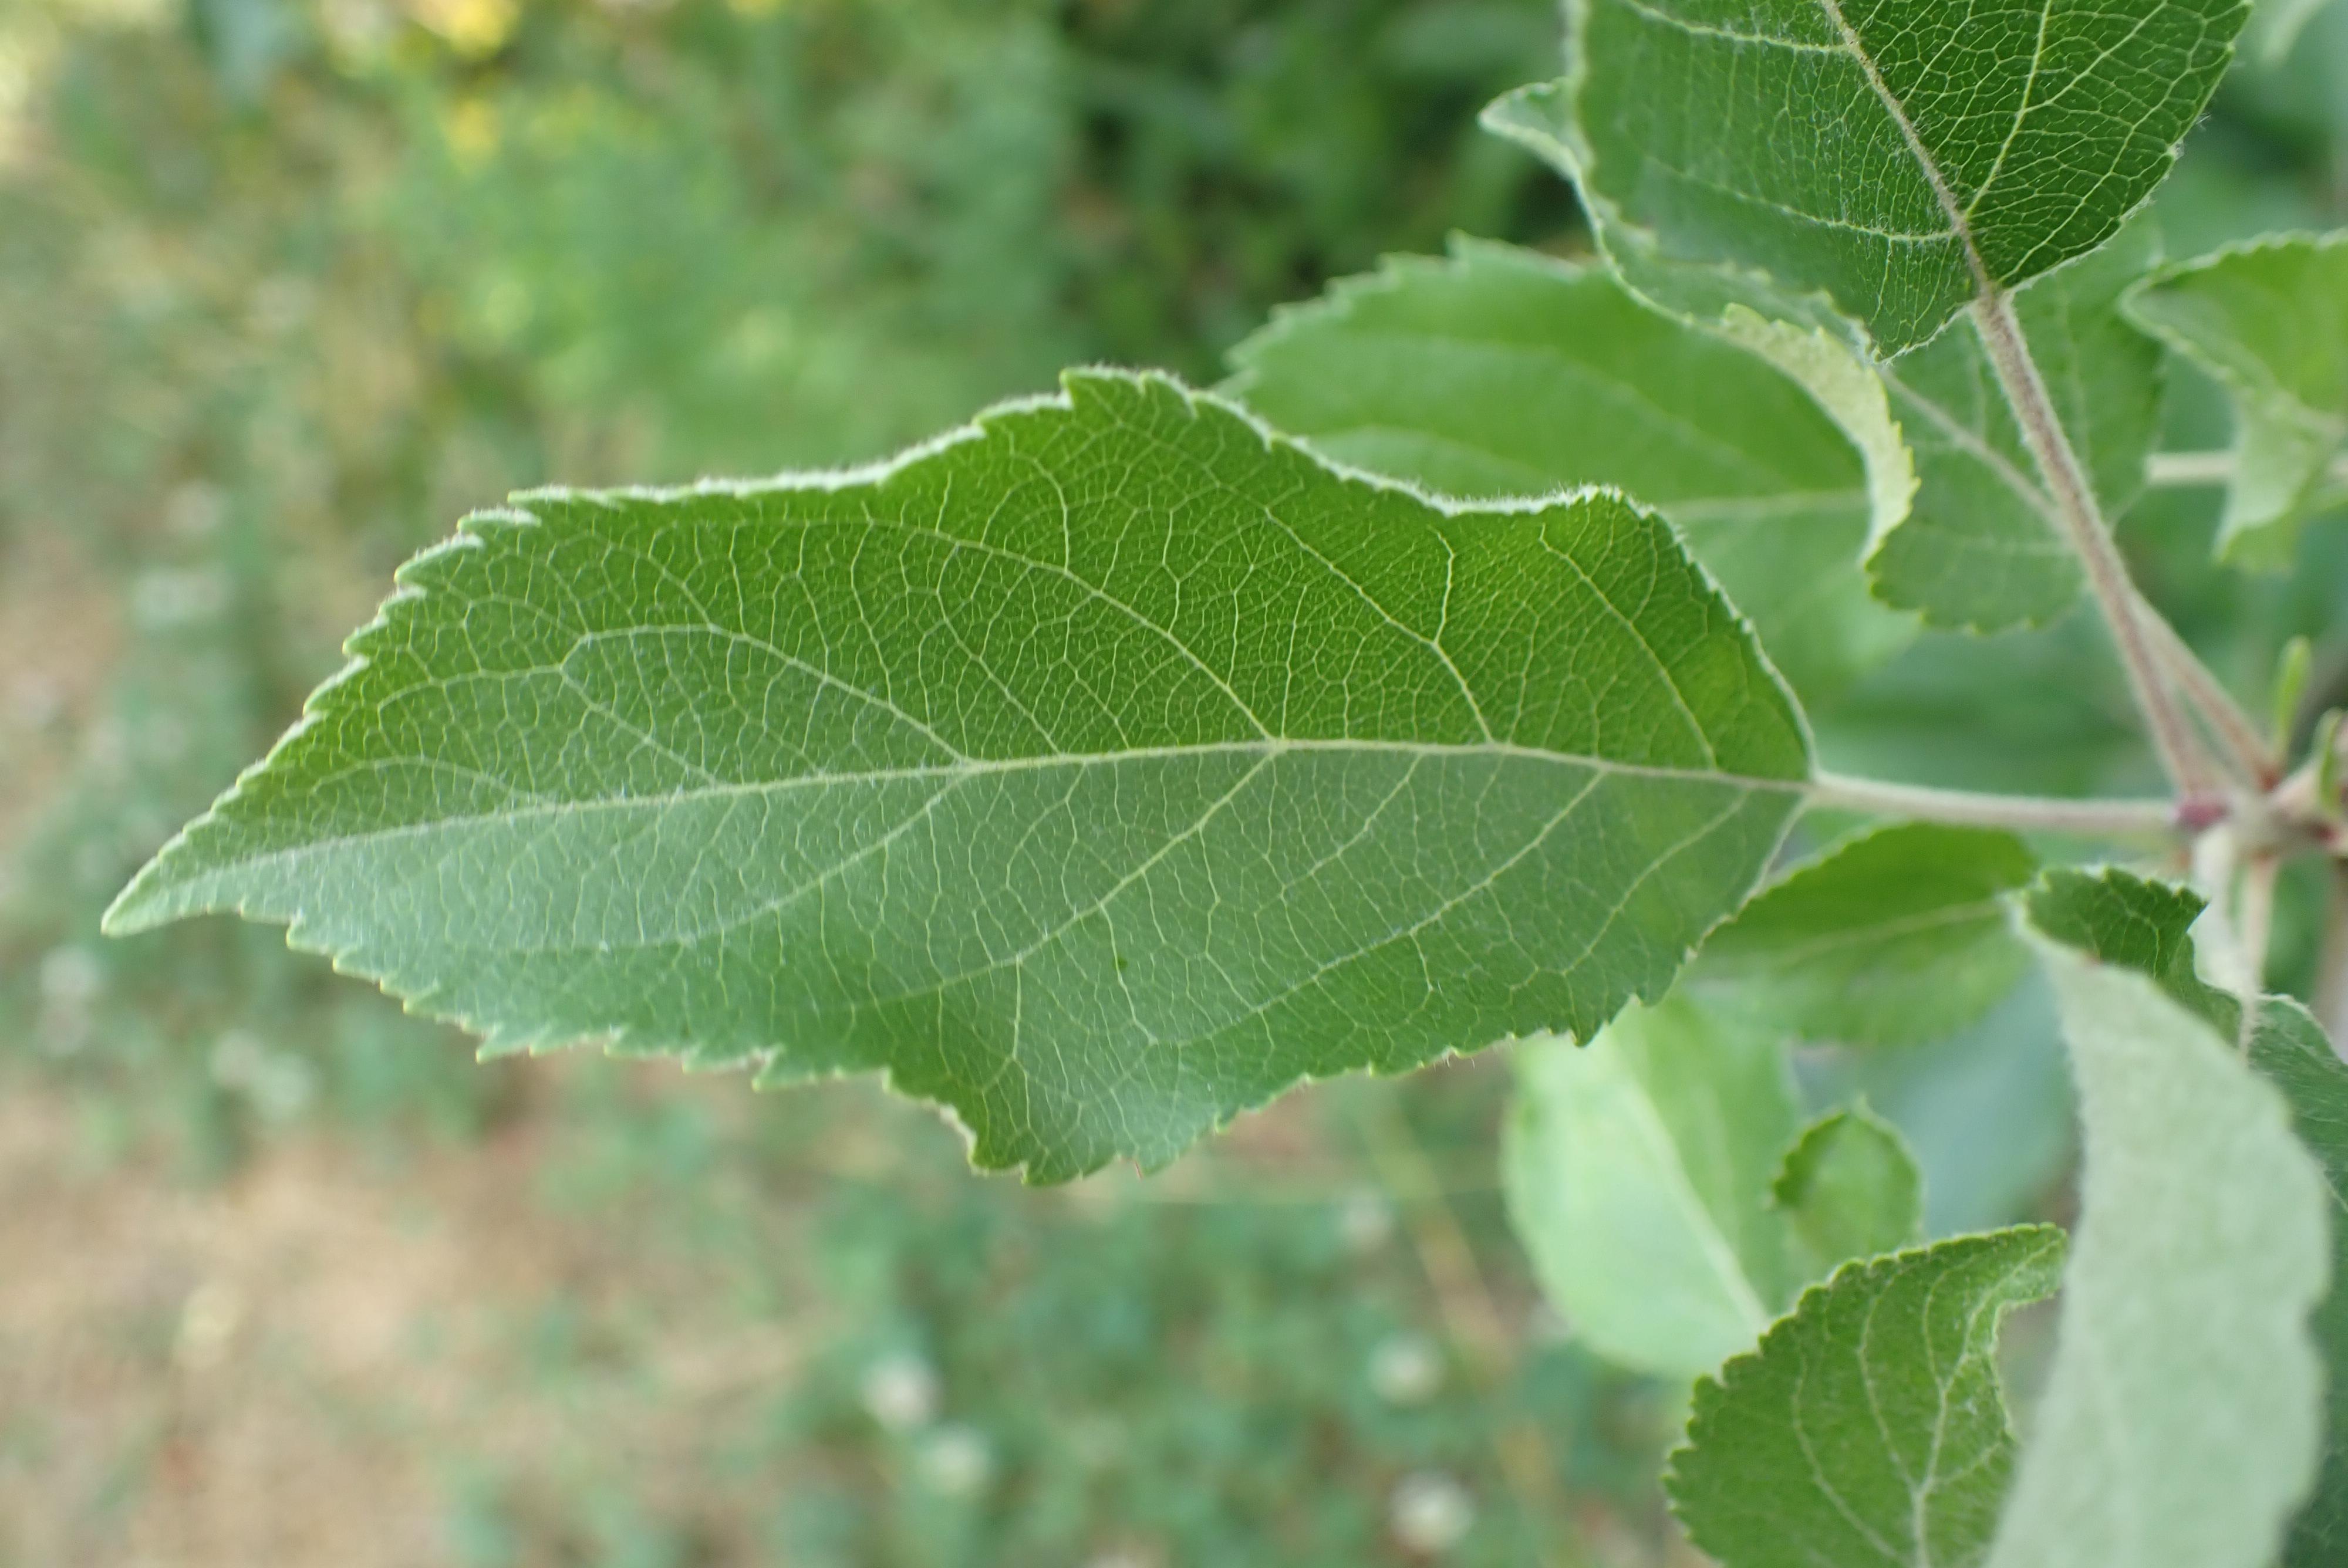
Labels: healthy